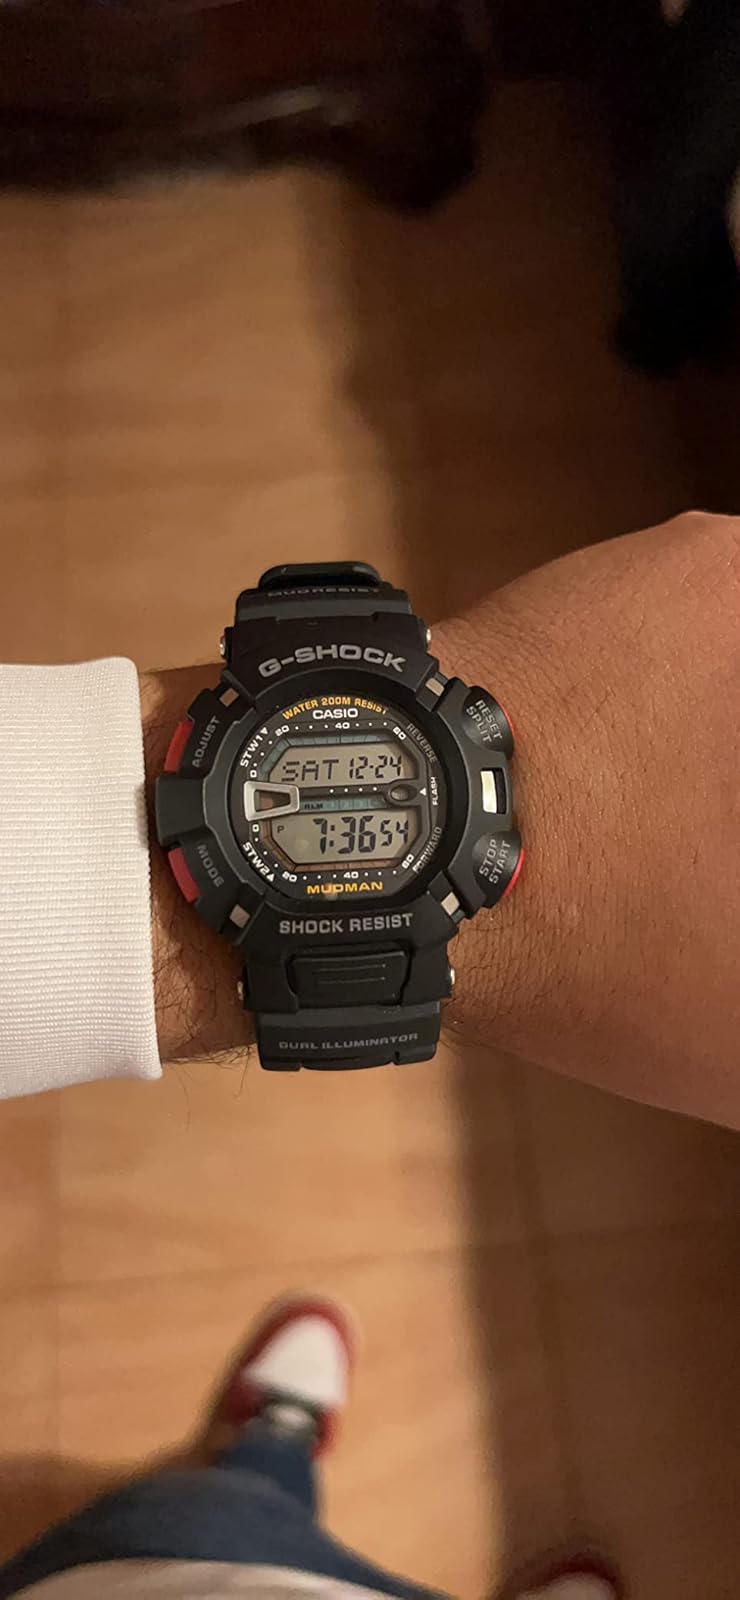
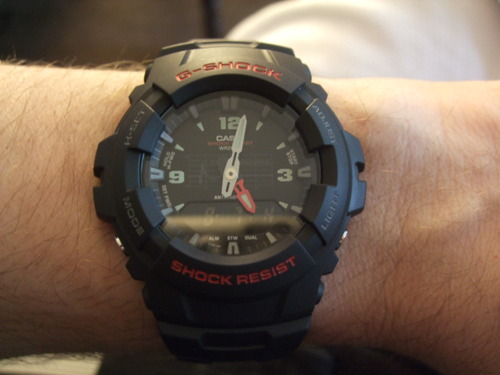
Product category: accessories_watch
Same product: no